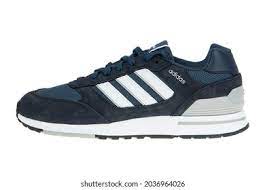
Label: Sneaker